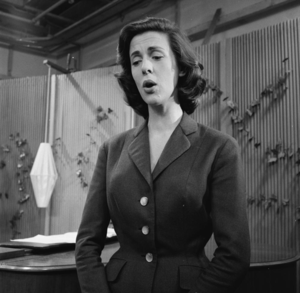
Le Concours Eurovision de la chanson 1956 fut la première édition du concours. Il se déroula le jeudi 24 mai 1956, au Teatro Kuursal, à Lugano, en Suisse. Il fut remporté par la Suisse, pays hôte, avec la chanson Refrain, interprétée par Lys Assia.
Jetty Paerl, née Henriette Nanette Paerl le 27 mai 1921 à Amsterdam et morte le 22 août 2013 à Amstelveen à 92 ans, est une chanteuse néerlandaise active durant les années 1950 et 1960. Elle était mariée à l'artiste Cees Bantzinger.